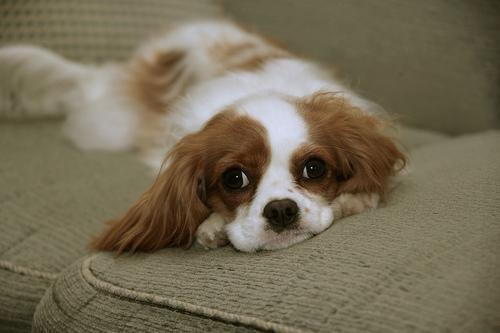
Blenheim_spaniel